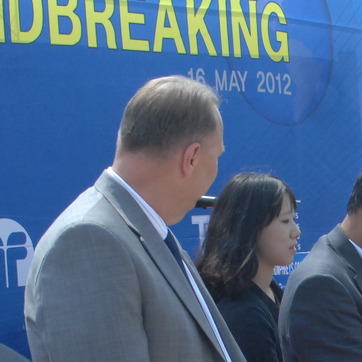
Material: skin